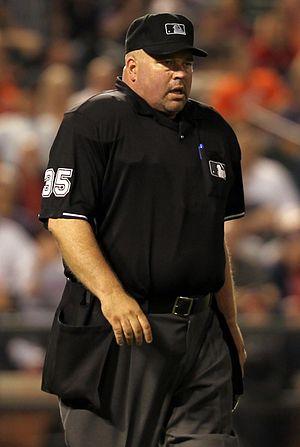
Wally Bell est un arbitre américain des Ligues majeures de baseball.